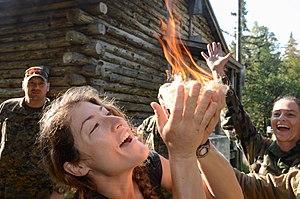
Christina Hammock Koch, née le 29 janvier 1979 à Grand Rapids au Michigan, est une astronaute américaine. Après une formation en ingénierie électrique et en science physique, elle travaille en temps qu'ingénieure électricienne au Centre Goddard de la NASA puis à l'Université Johns Hopkins. Elle devient également ingénieure de recherche pour l'United States Antarctic Program et la National Oceanic and Atmospheric Administration, passant notamment un séjour d'un an à la base antarctique Amundsen-Scott.
Christina Hammock Koch, née le 29 janvier 1979 à Grand Rapids au Michigan, est une astronaute américaine. Après une formation en ingénierie électrique et en science physique, elle travaille en temps qu'ingénieure électricienne au Centre Goddard de la NASA puis à l'Université Johns Hopkins. Elle devient également ingénieure de recherche pour l'United States Antarctic Program et la National Oceanic and Atmospheric Administration, passant notamment un séjour d'un an à la base antarctique Amundsen-Scott.